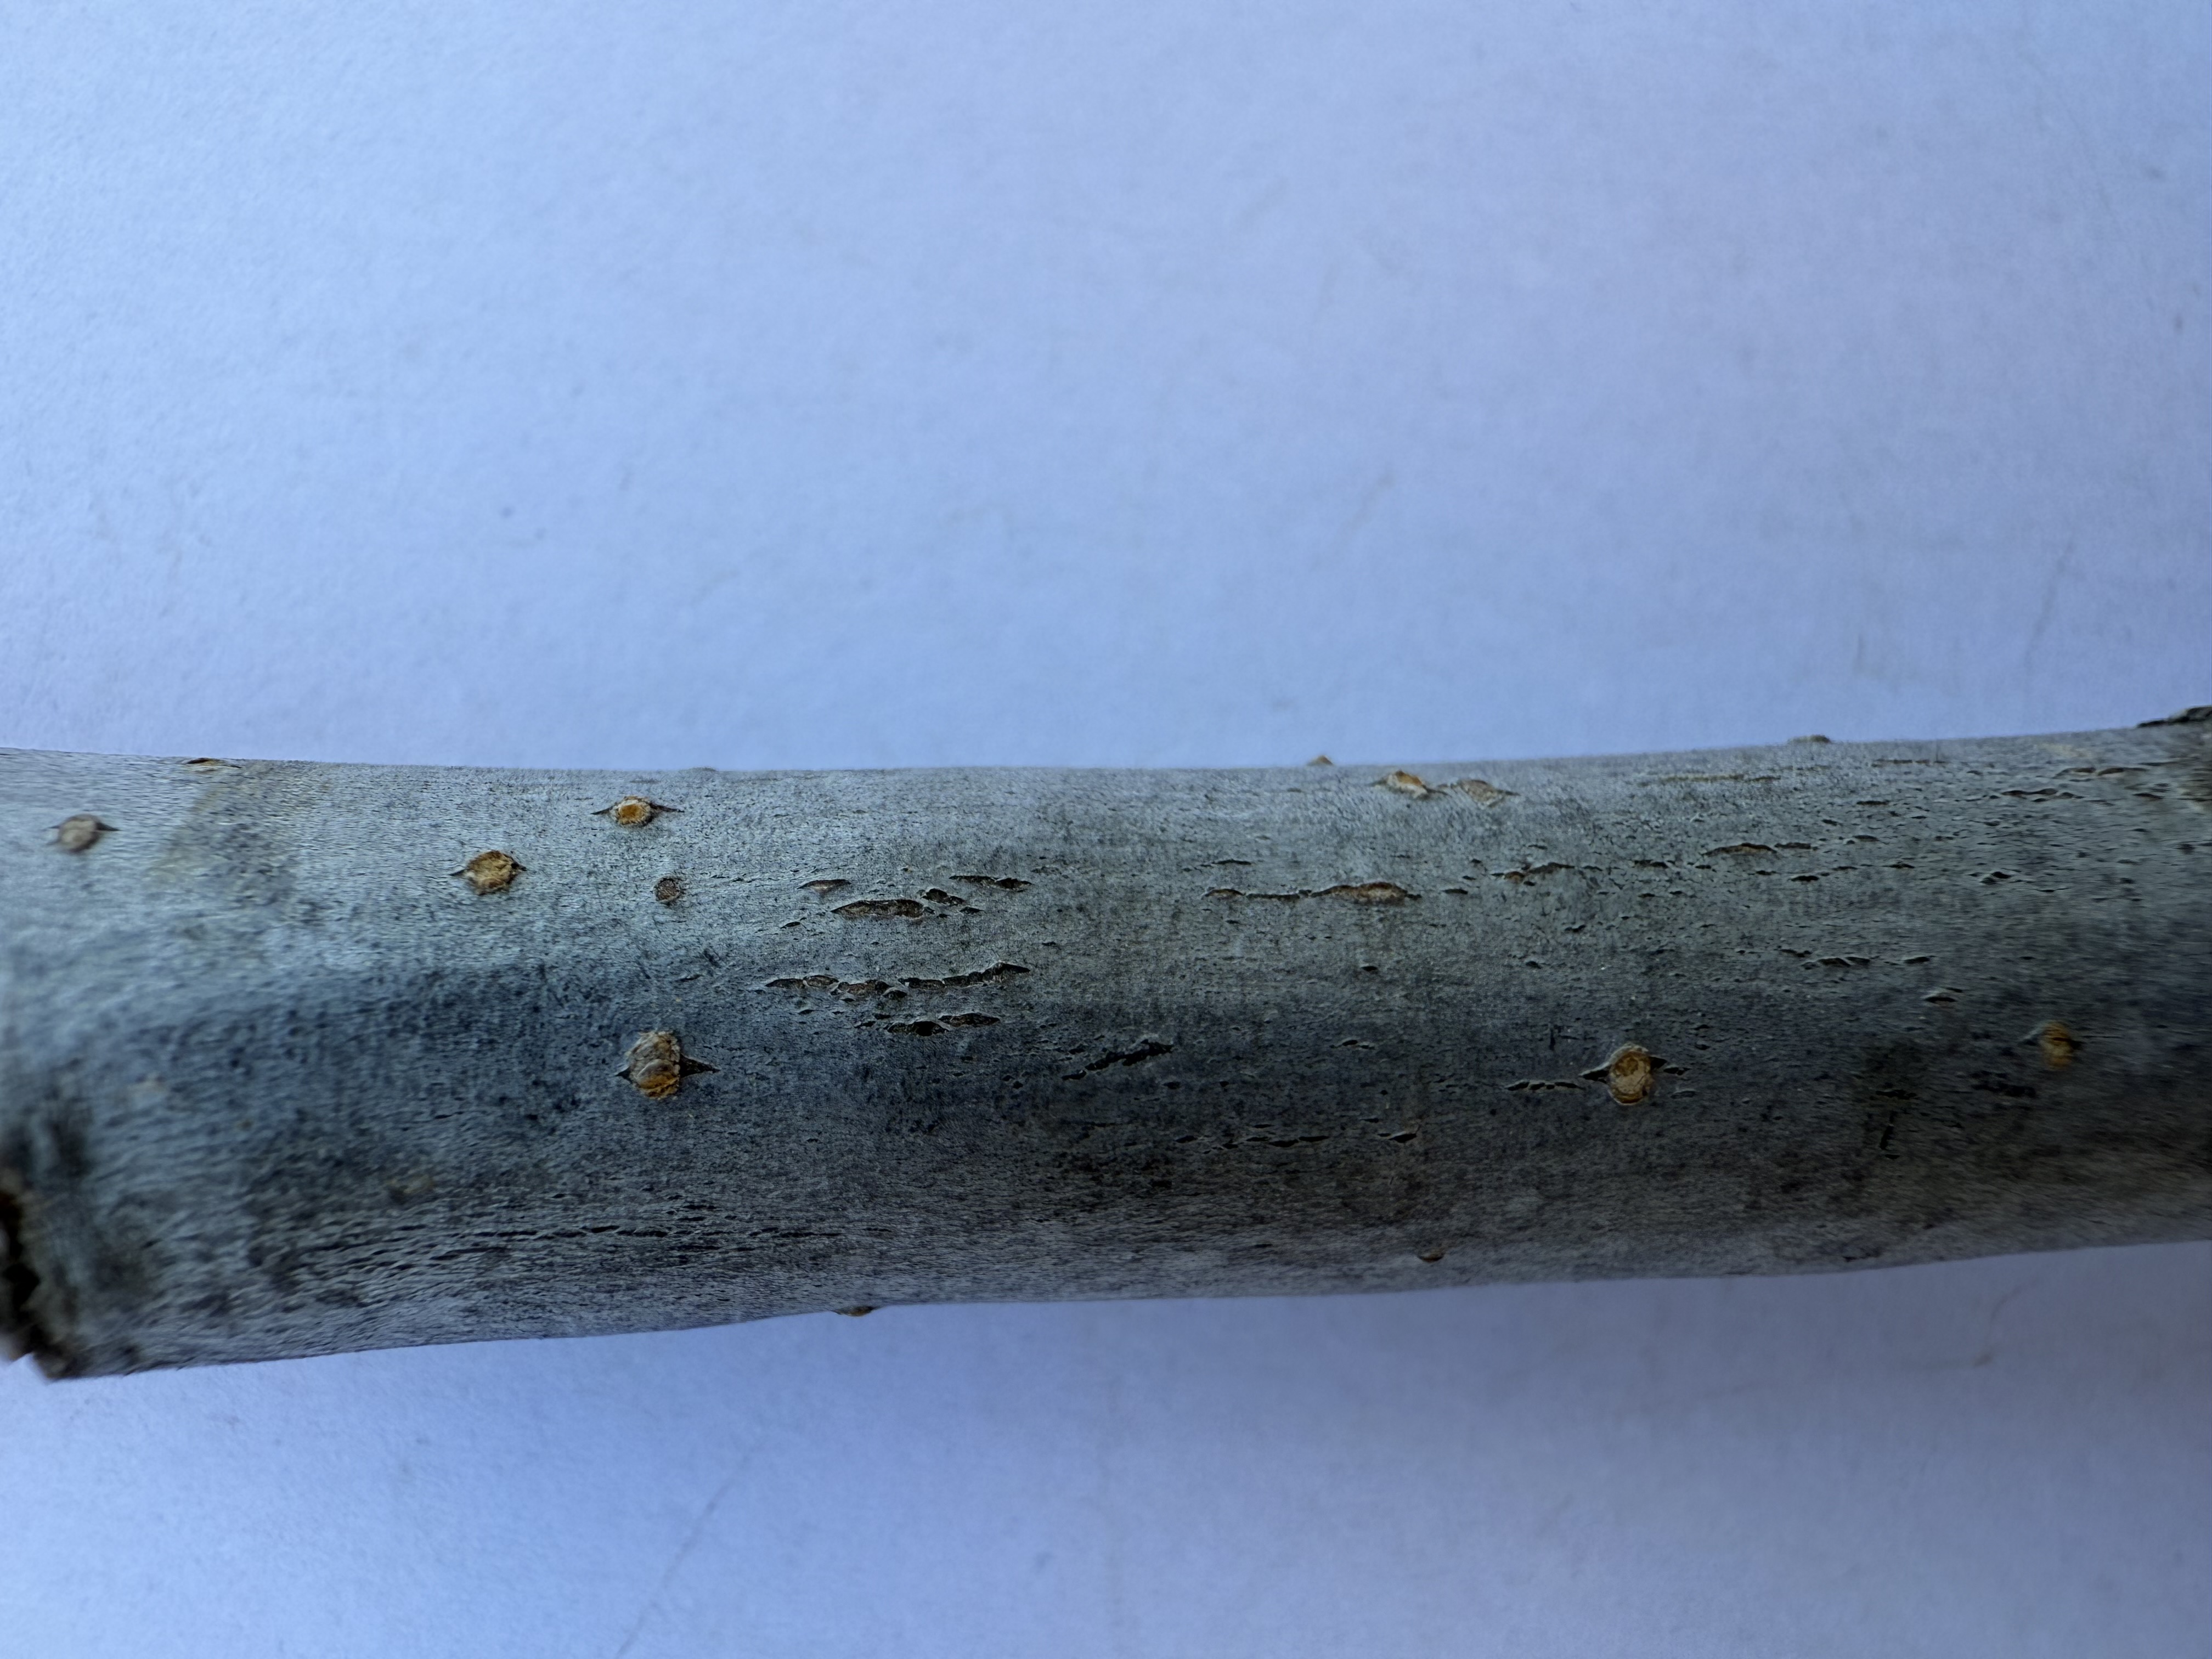
Variety: Fuji Apple